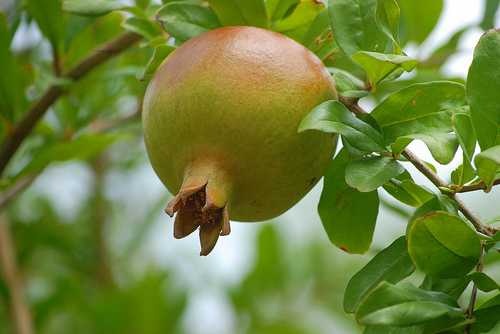
Label: Pomegranate